History of Europe

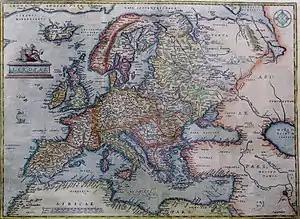
Europe by cartographer Abraham Ortelius in 1595

The history of Europe is traditionally divided into four time periods: prehistoric Europe (prior to about 800 BC), classical antiquity (800 BC to AD 500), the Middle Ages (AD 500–1500), and the modern era (since AD 1500).